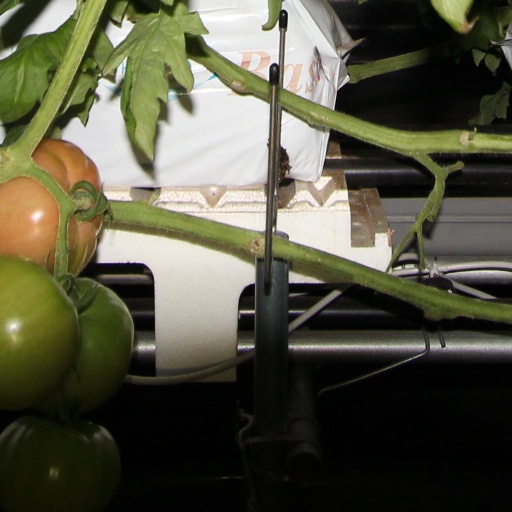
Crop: tomato